Bettina Speckmann

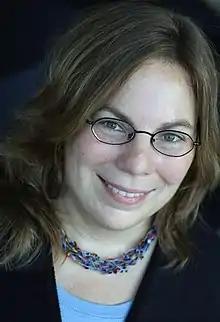
Bettina Speckmann, 2009

Bettina Speckmann (born 1972) is a German computer scientist who heads the Applied Geometric Algorithms group in the Department of Mathematics and Computer Science of Eindhoven University of Technology in Eindhoven, Netherlands, where she is a professor.